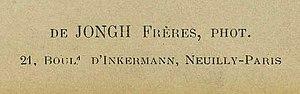
De Jongh frères est un atelier photographique tenu à Neuilly-sur-Seine par trois frères Victor-Édouard de Jongh, Léon François-Francis de Jongh, et Auguste Clement de Jongh. Ils y produisent des photos de 1880 à 1903.